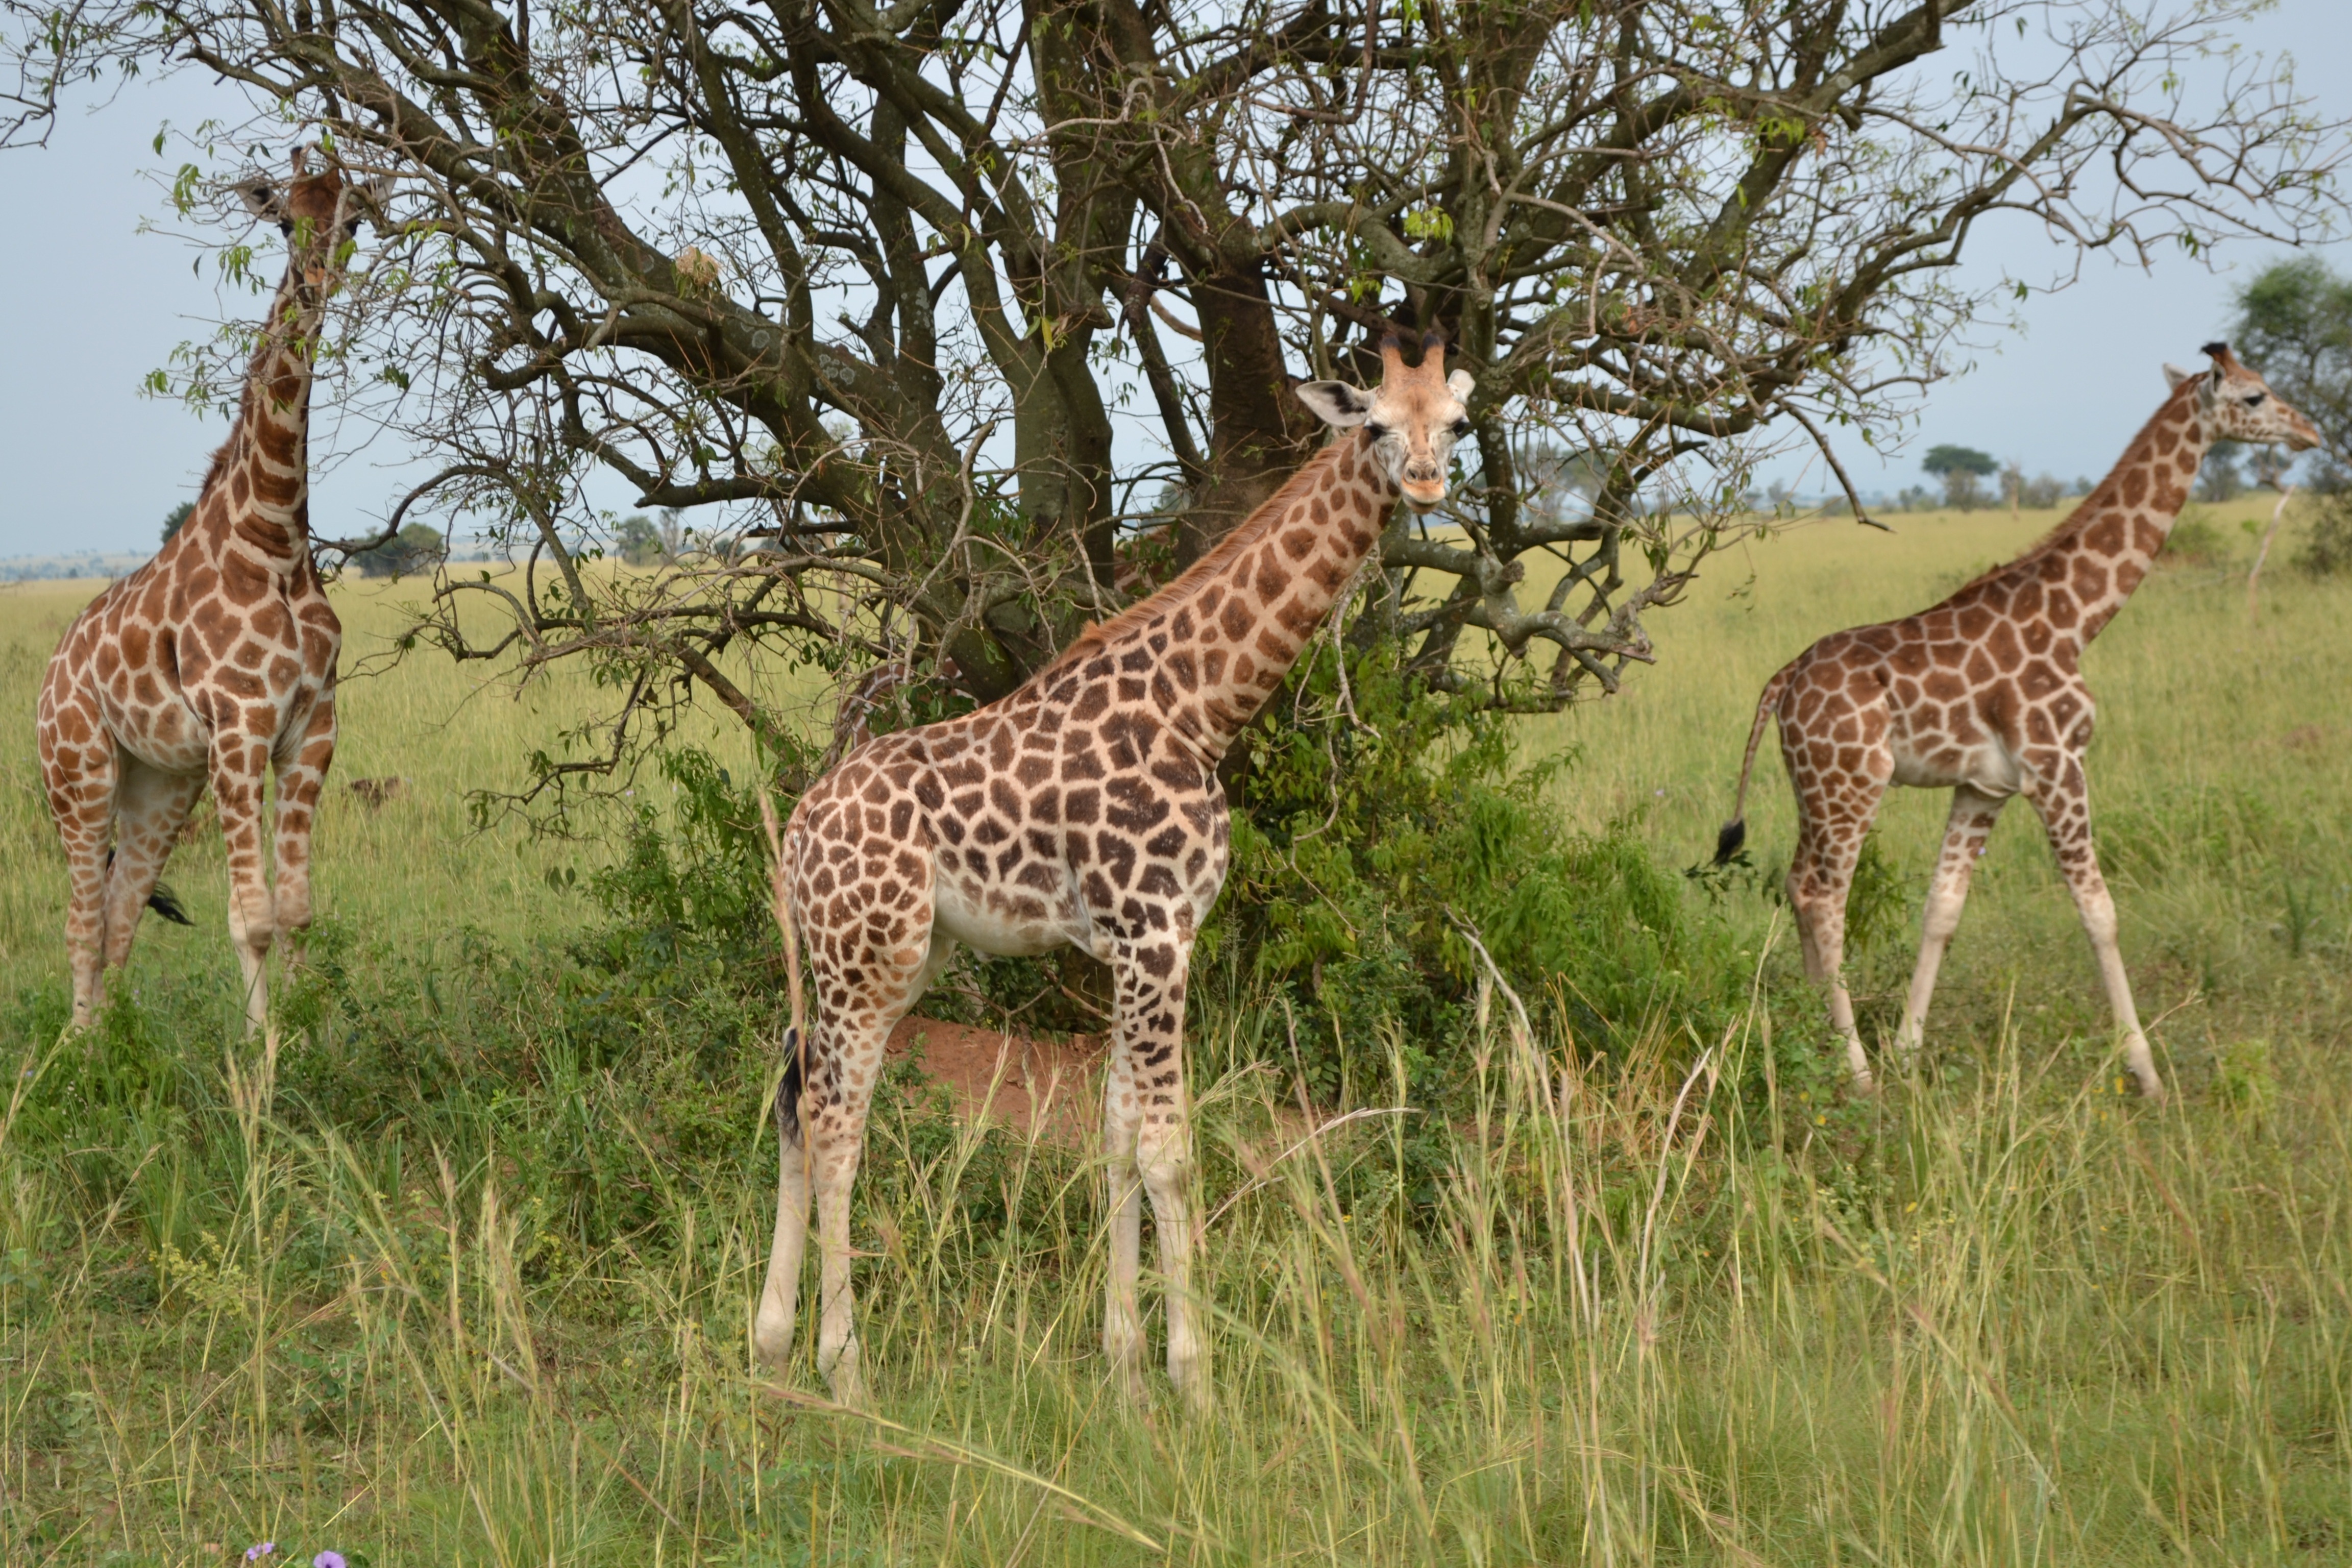
adventure, animal, travel, wildlife, mammal, fauna, savanna, giraffe, grassland, vertebrate, safari, giraffidae, terrestrial animal